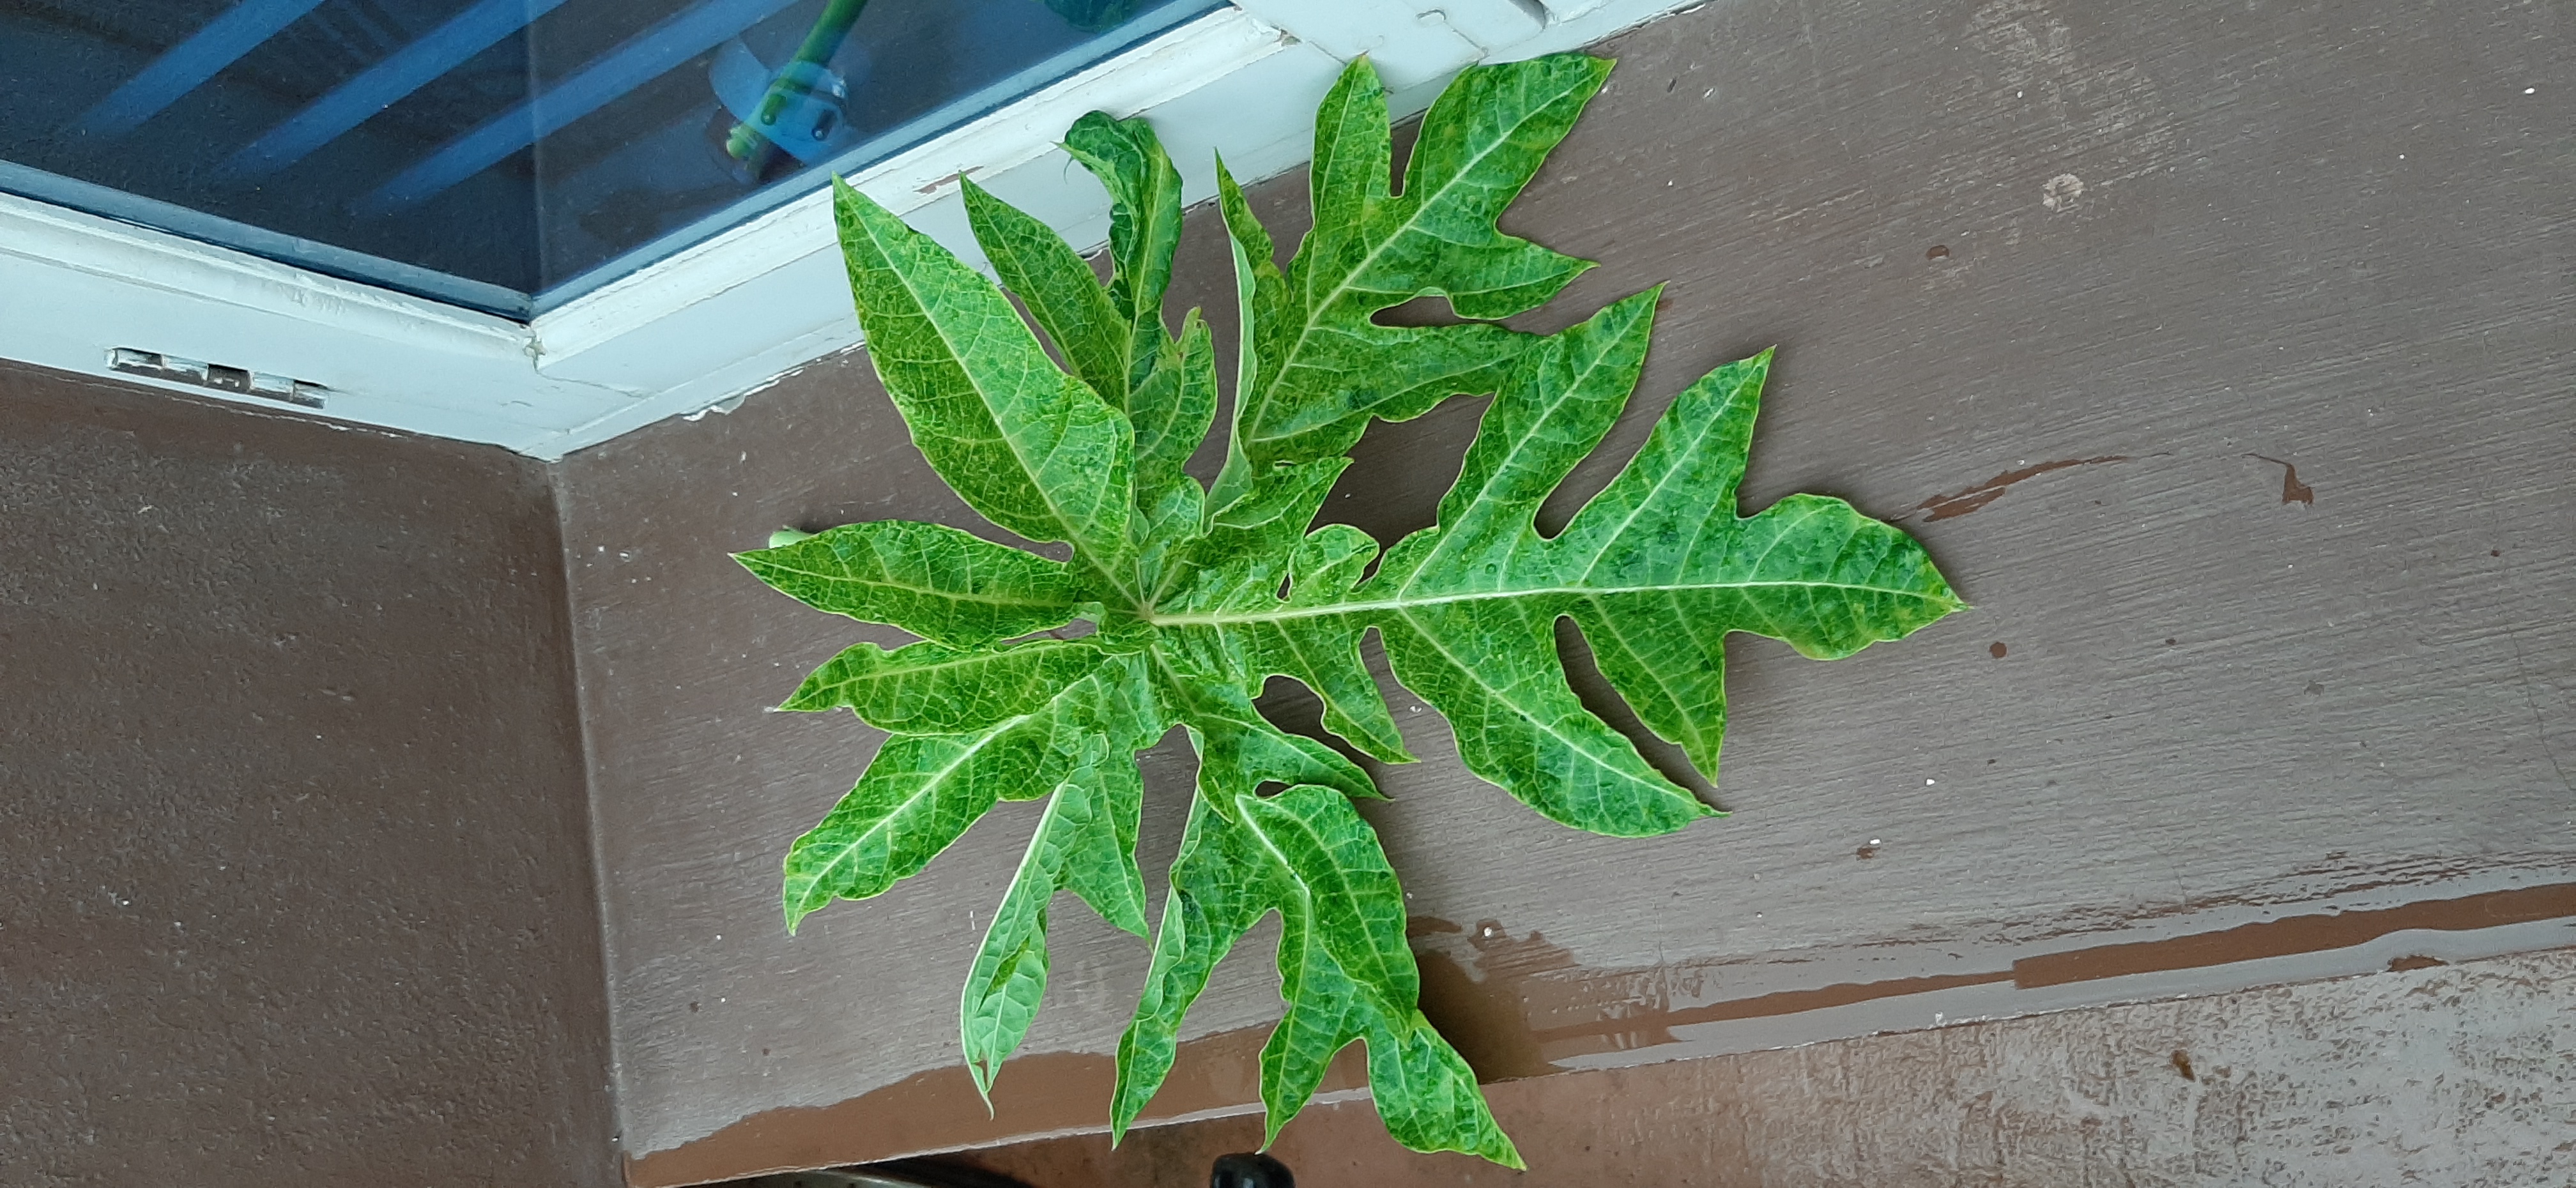
Plant: Papaya